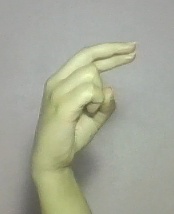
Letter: zay